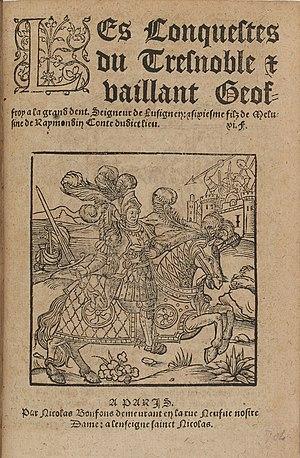
Page titre de ""Les conquestes du tres noble &amp
Nicolas Bonfons est un libraire-imprimeur parisien qui a exercé de 1572 à 1610. Il est le fils aîné de Jean Bonfons et de Catherine, fille de Pierre Sergent. Il obtint le titre de juré à l'université de Paris.
Jean d’Arras est un écrivain français de la fin du XIVᵉ siècle, auteur de la première version écrite, un roman en prose, de la légende de la fée Mélusine, fondatrice de la famille des Lusignan.